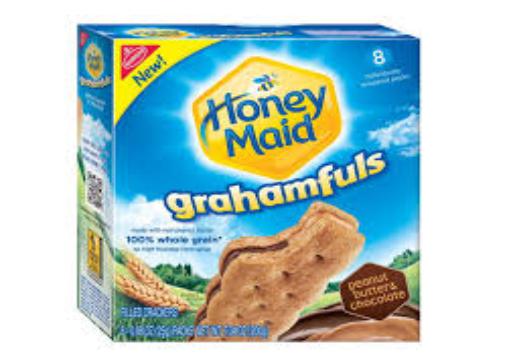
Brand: Honey Maid
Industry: Food